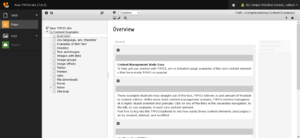
TYPO3 est un système de gestion de contenu libre écrit en PHP, créé en 1997 par le Danois Kasper Skårhøj.
En informatique, une application web est une application manipulable directement en ligne grâce à un navigateur web et qui ne nécessite donc pas d'installation sur les machines clientes, contrairement aux applications mobiles. De la même manière que les sites web, une application web est généralement installée sur un serveur et se manipule en actionnant des widgets à l'aide d'un navigateur web, via un réseau informatique. Exemples :